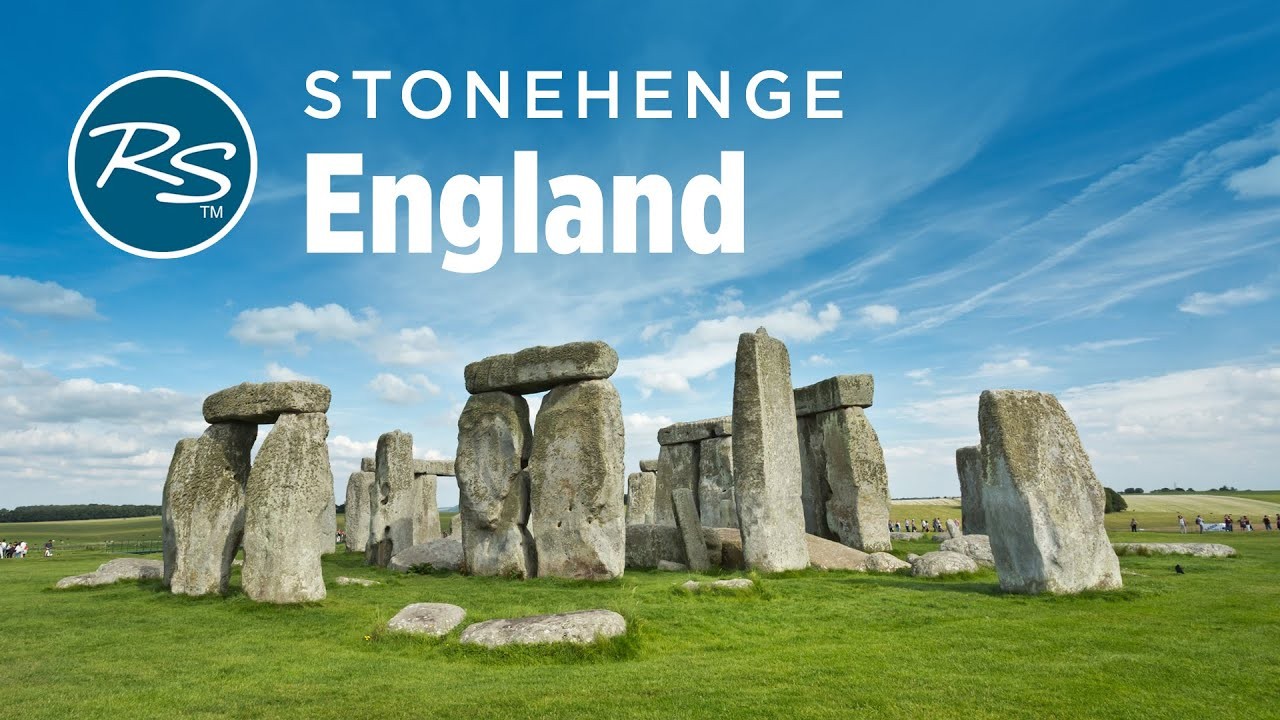
Landmark: Stonehenge